Music of Armenia

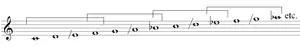
Armenian scale

The music of Armenia ( "haykakan yerazhshtut’yun") has its origins in the Armenian highlands, dating back to the 3rd millennium BCE, and is a long-standing musical tradition that encompasses diverse secular and religious, or sacred, music (such as the "sharakan" Armenian chant and "taghs", along with the indigenous "khaz" musical notation). Folk music was notably collected and transcribed by Komitas Vardapet, a prominent composer and musicologist, in the late 19th and early 20th centuries, who is also considered the founder of the modern Armenian national school of music. Armenian music has been presented internationally by numerous artists, such as composers Aram Khachaturian, Alexander Arutiunian, Arno Babajanian, Haig Gudenian, and Karen Kavaleryan as well as by traditional performers such as duduk player Djivan Gasparyan.